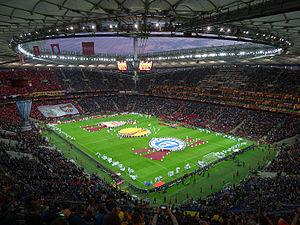
Cérémonie d'ouverture de la finale de la Ligue Europa 2014-2015 Русский: Торжественное открытие финала Лиги Европы УЕФА 2015 Українська: фінал Ліги Європи УЄФА 2015
La finale de la Ligue Europa 2014-2015 est la 44ᵉ finale de la Ligue Europa de l'UEFA, et la 6ᵉ depuis la réforme de l'ancienne Coupe UEFA. Ce match de football a lieu le 27 mai 2015 au Stade national de Varsovie, en Pologne.